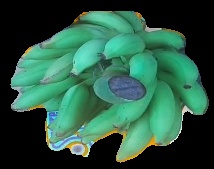
Variety: elakki-bale
Grade: grade2